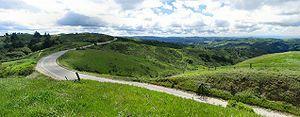
La région de la baie de San Francisco, est une aire urbaine aux particularités géographiques variées entourant la baie de San Francisco, en Californie du Nord. Elle accueille plus de 8 millions d'habitants, ainsi que des municipalités à la taille diverse, des bases militaires, des technopoles dont la Silicon Valley, des aéroports, ainsi que des parcs nationaux, d'État ou locaux. Elle est parcourue par un réseau routier et ferroviaire très dense et s'étend sur les neuf comtés suivants: Alameda, Contra Costa, Marin, Napa, San Francisco, San Mateo, Santa Clara, Solano, et Sonoma auxquels s'ajoute parfois le comté de Santa Cruz.
Les monts Santa Cruz sont une chaîne de montagnes de la côte centrale californienne faisant partie des chaînes côtières du Pacifique de la côte ouest des États-Unis. Ils forment une barrière le long de la péninsule de San Francisco au sud de la ville du même nom, séparant l'océan Pacifique de la baie de San Francisco et de la vallée de Santa Clara, et continuent plus au sud pour se terminer dans la vallée de la Salinas. La chaîne traverse les comtés de San Francisco, San Mateo, Santa Clara, Santa Cruz, San Benito et Monterey.
La California State Route 35, surnommée la Skyline Boulevard, est une route de l'État de Californie, aux États-Unis. Orientée nord-sud, elle se situe dans la région de la baie de San Francisco et relie San Francisco à Redwood Estates.